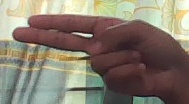
ASL sign: H